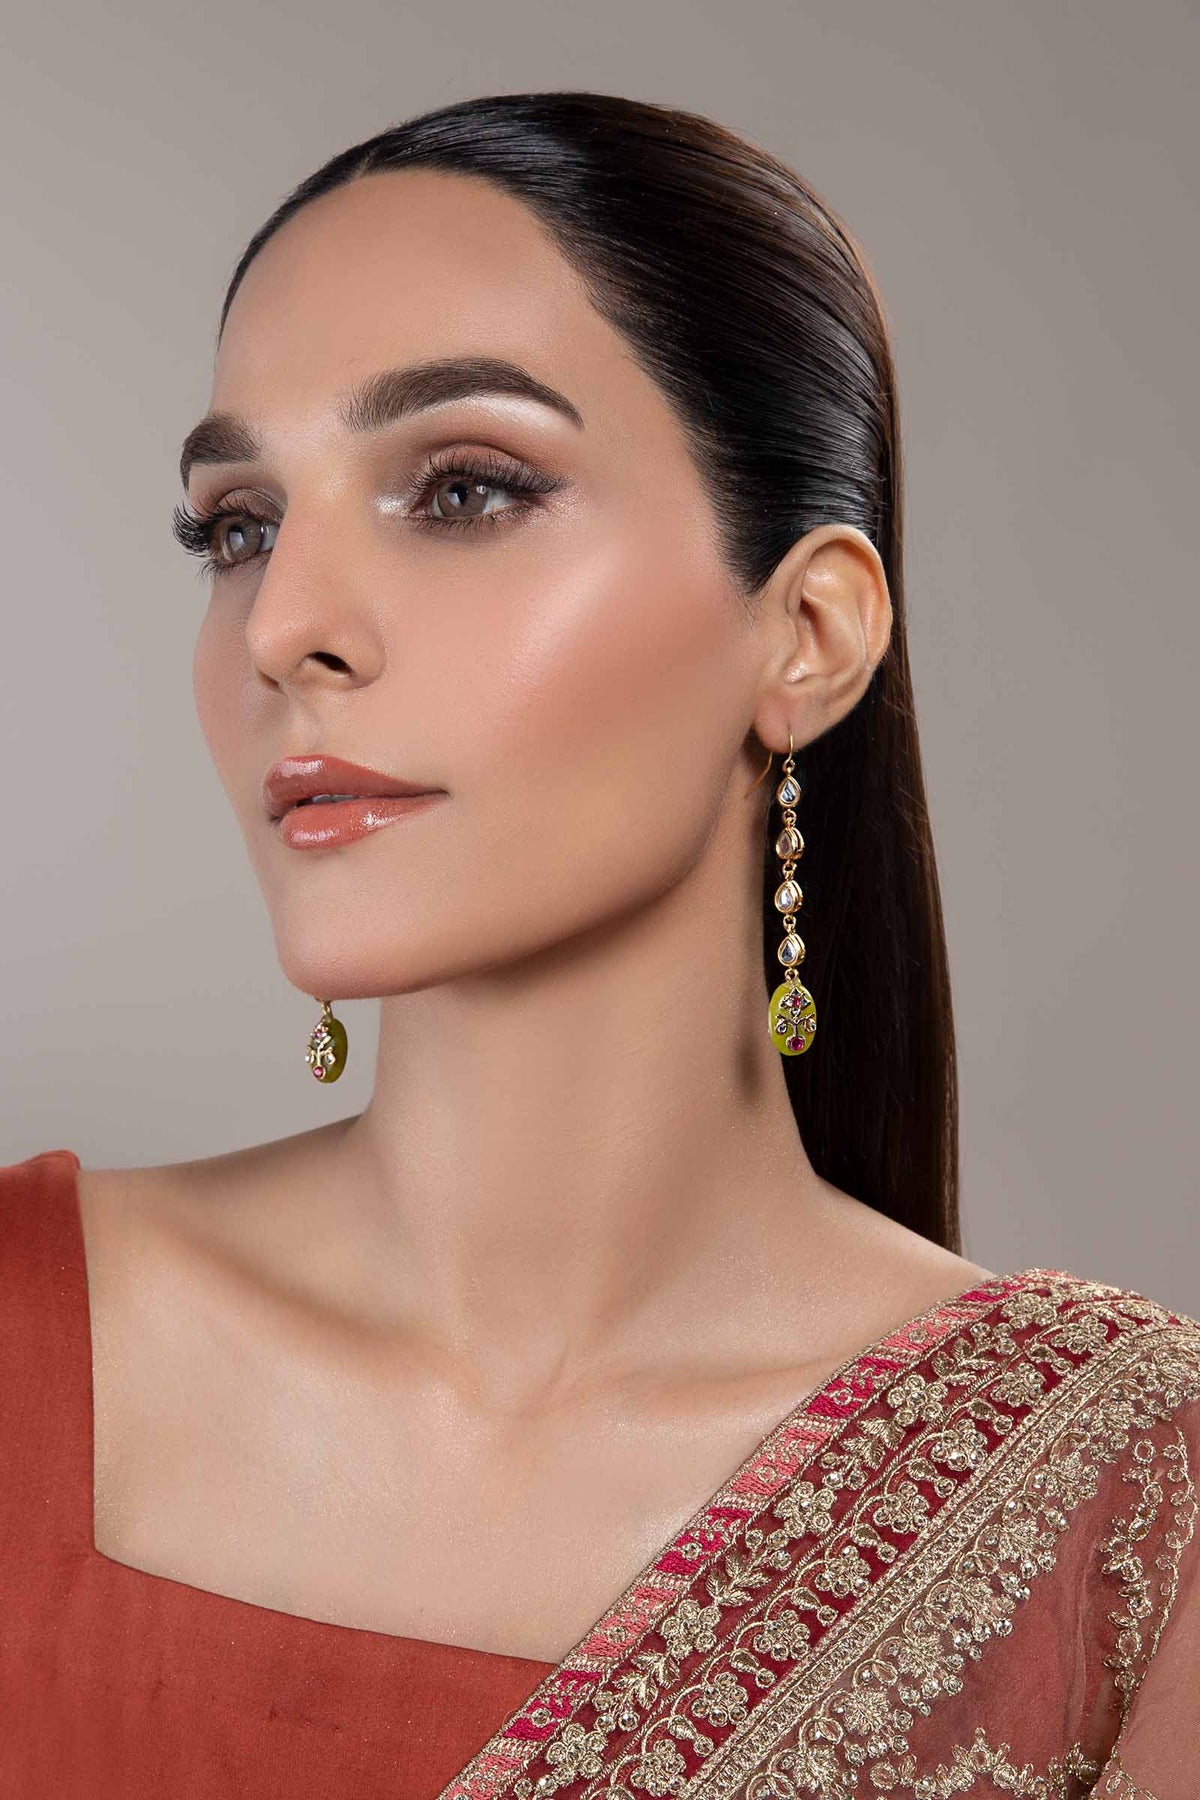
maroon kashmir stone necklace